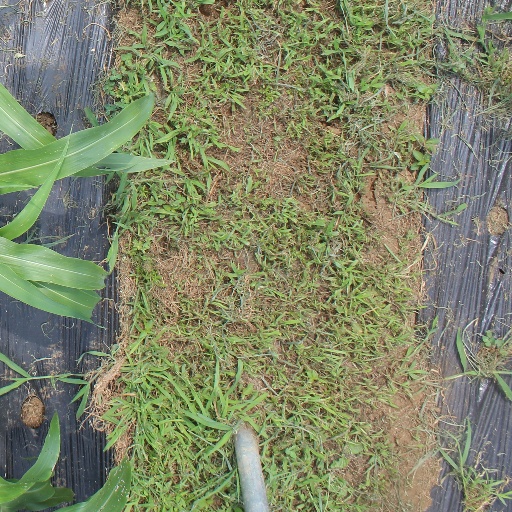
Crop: sorghum